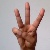
The image shows a hand gesture representing the letter 'W' in Indian Sign Language.